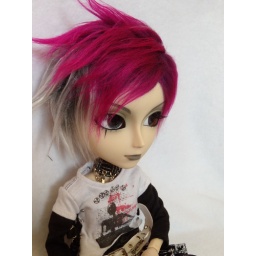
Riyuji is fall in love of kiyoshi, but kiyoshi dont like him. He's very kind, sky, and cute boy